Sydney New Year's Eve

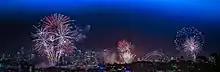
Sydney New Year's Eve celebrations 2018

The theme for 2018–19 was "The Pulse of Sydney", reflected by new pyrotechnic effects that "[pulsate] in dramatic new shapes", and colour effects that "[move] across the display rather than the traditional explosion from the centre of the firework". The show used 8.5 tonnes of pyrotechnics, and also contained a segment paying tribute to American singer Aretha Franklin (who died in August 2018).